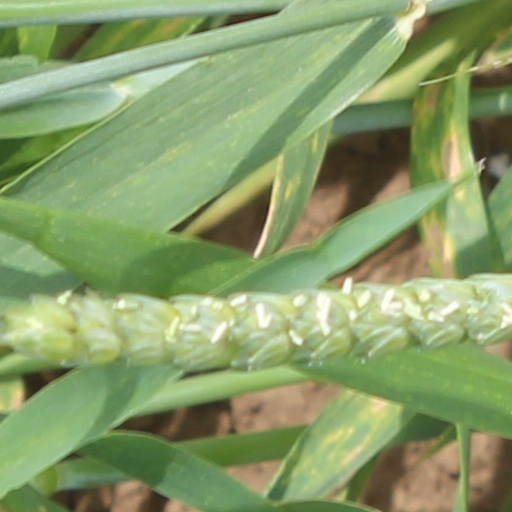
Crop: wheat